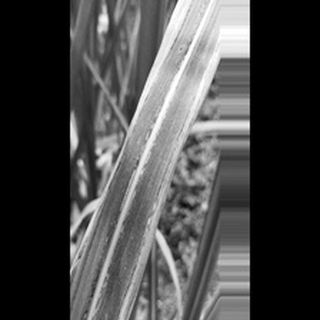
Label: sugarcane_rust